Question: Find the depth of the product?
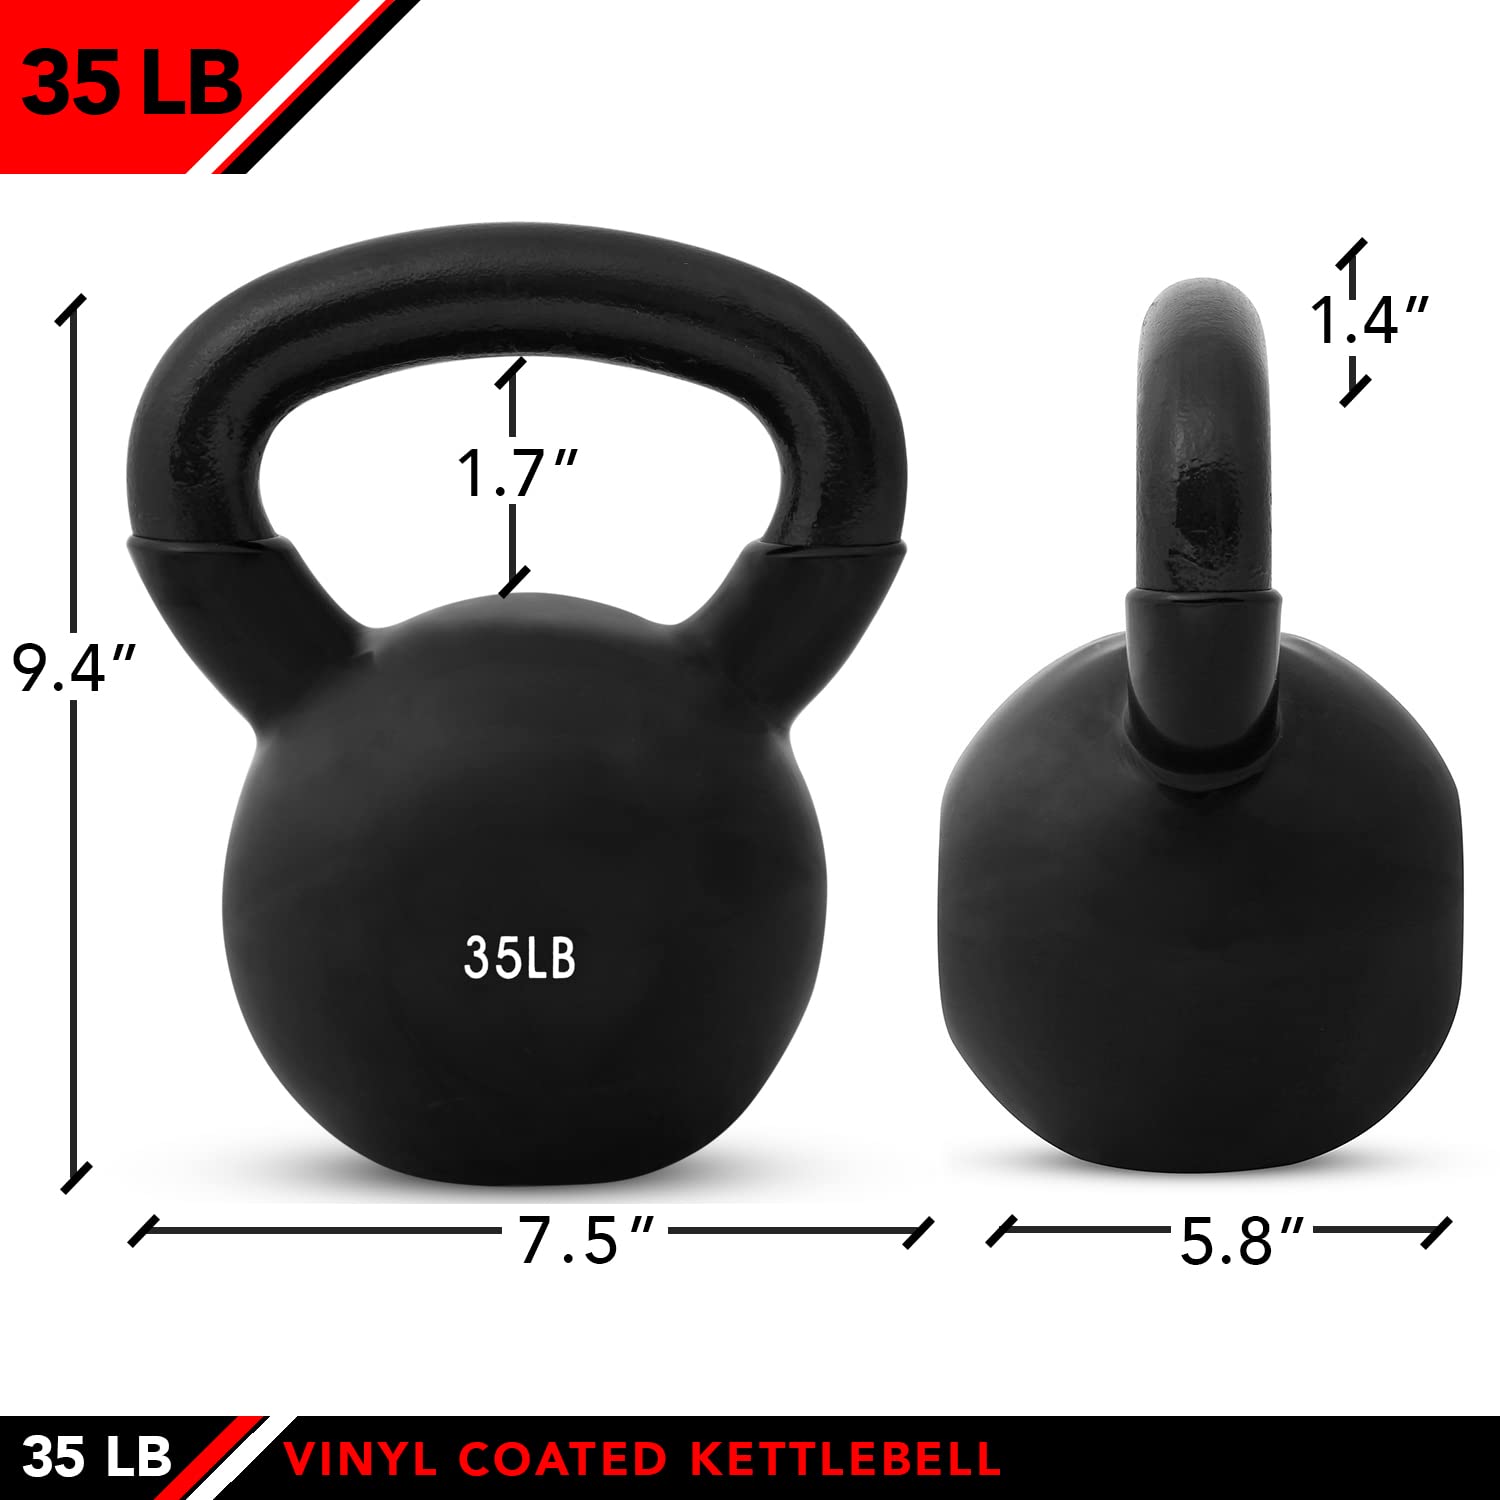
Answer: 7.5 inch